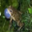
Label: frog